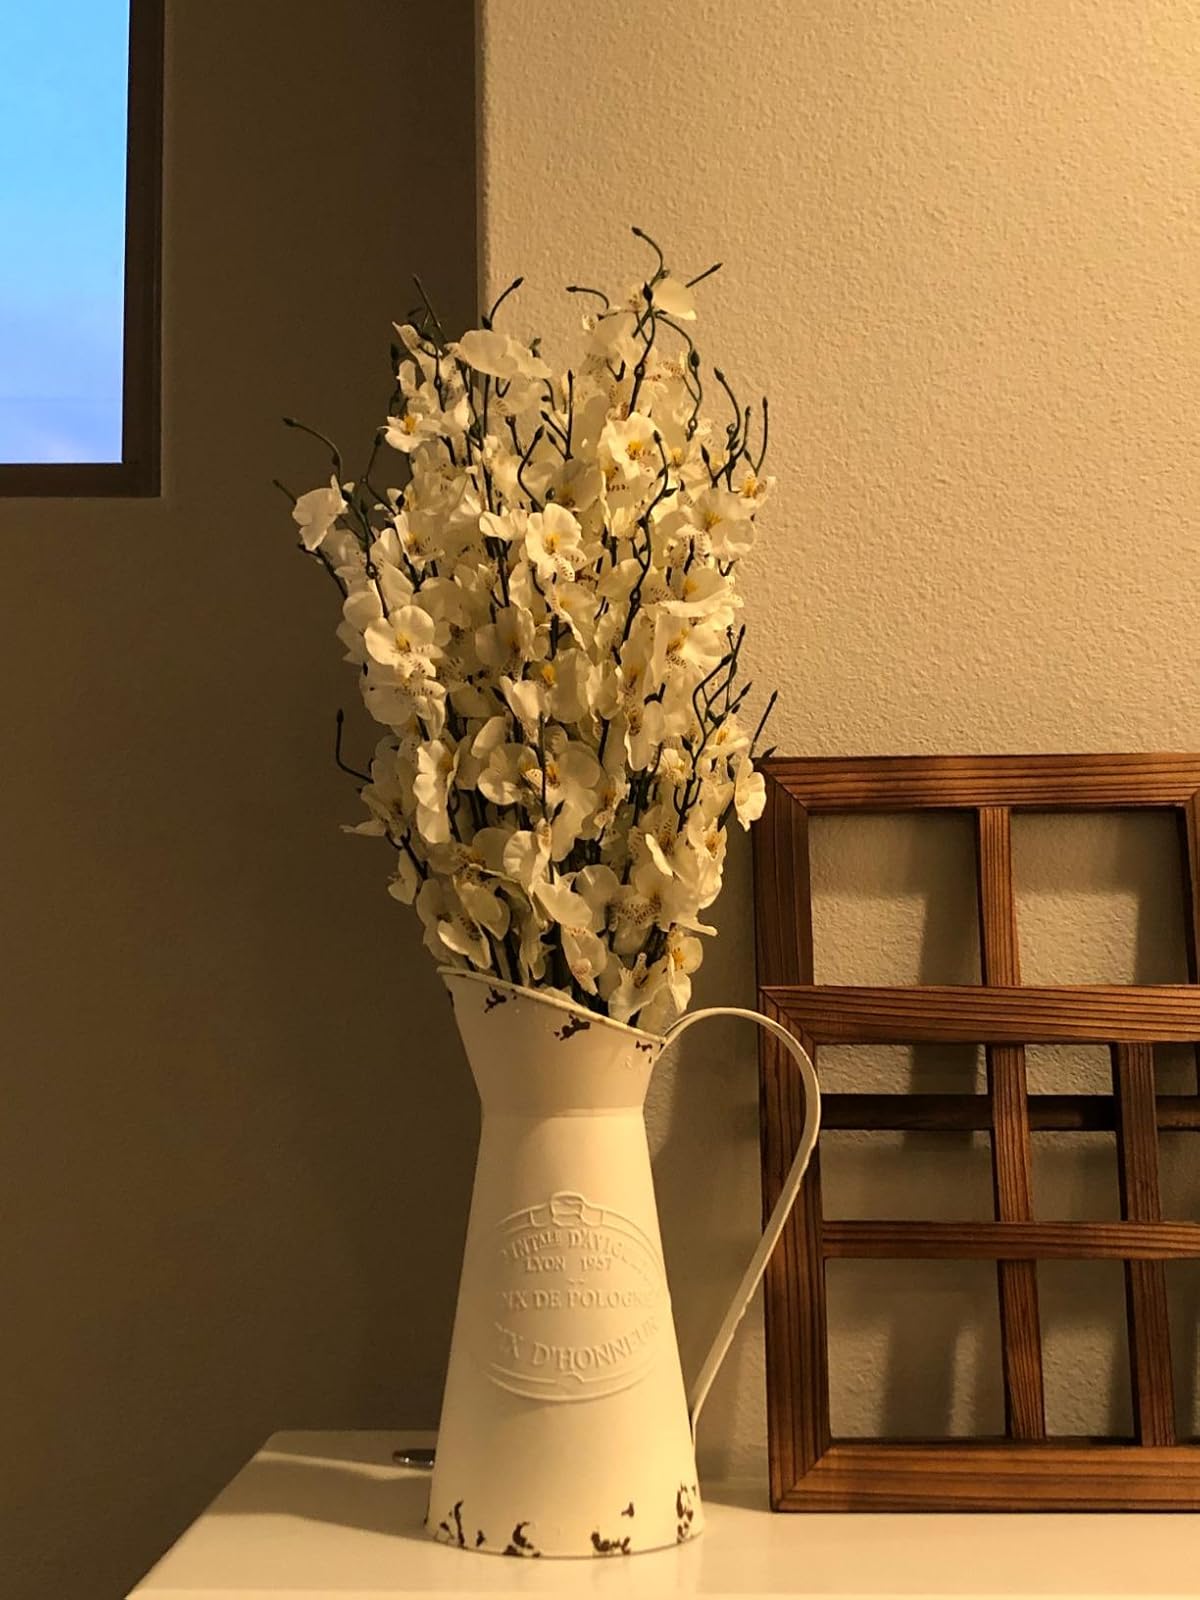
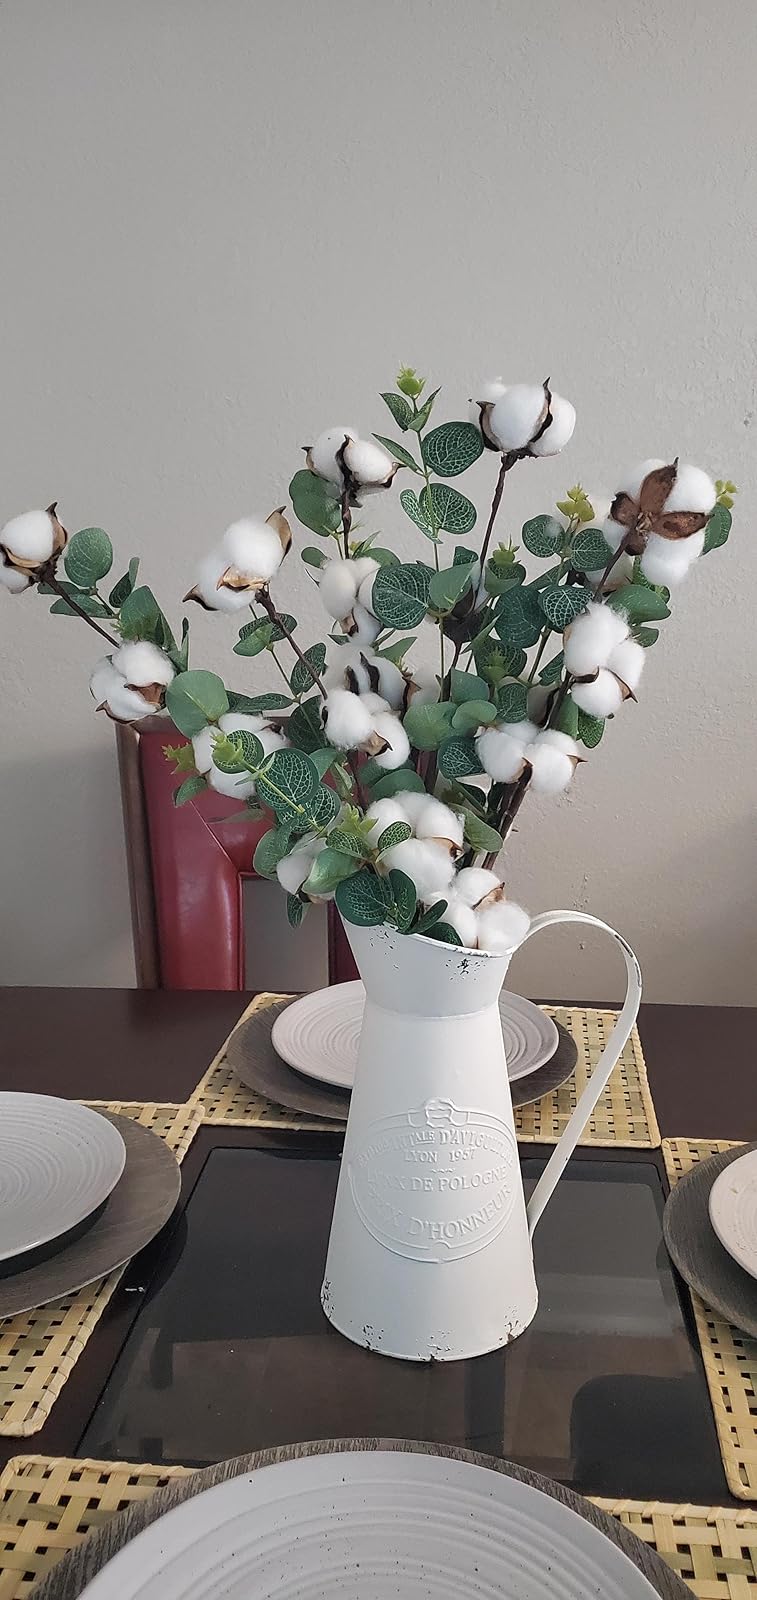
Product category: vase
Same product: yes